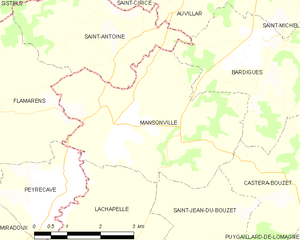
Carte des communes françaises Mansonville